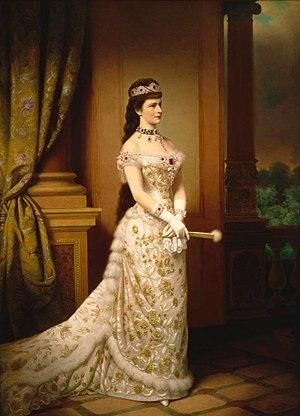
Élisabeth de Wittelsbach, duchesse en Bavière puis, par son mariage, impératrice d'Autriche et reine de Hongrie, est née le 24 décembre 1837 à Munich, dans le royaume de Bavière, et morte assassinée le 10 septembre 1898 à Genève, en Suisse. Elle est en partie à l'origine du compromis austro-hongrois de 1867. Ne pouvant s'adapter à la vie de la cour, elle passe une grande partie de son existence à voyager.